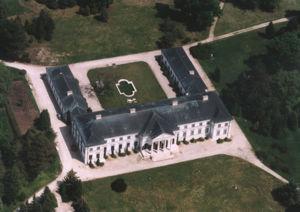
La famille Zichy est une famille noble hongroise présente dans l'Histoire de la Hongrie depuis la fin du XIIIᵉ siècle.